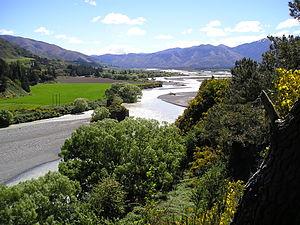
Le fleuve Waiau est un cours d’eau situé dans le nord de la région de Canterbury dans l’Île du Sud de Nouvelle-Zélande.